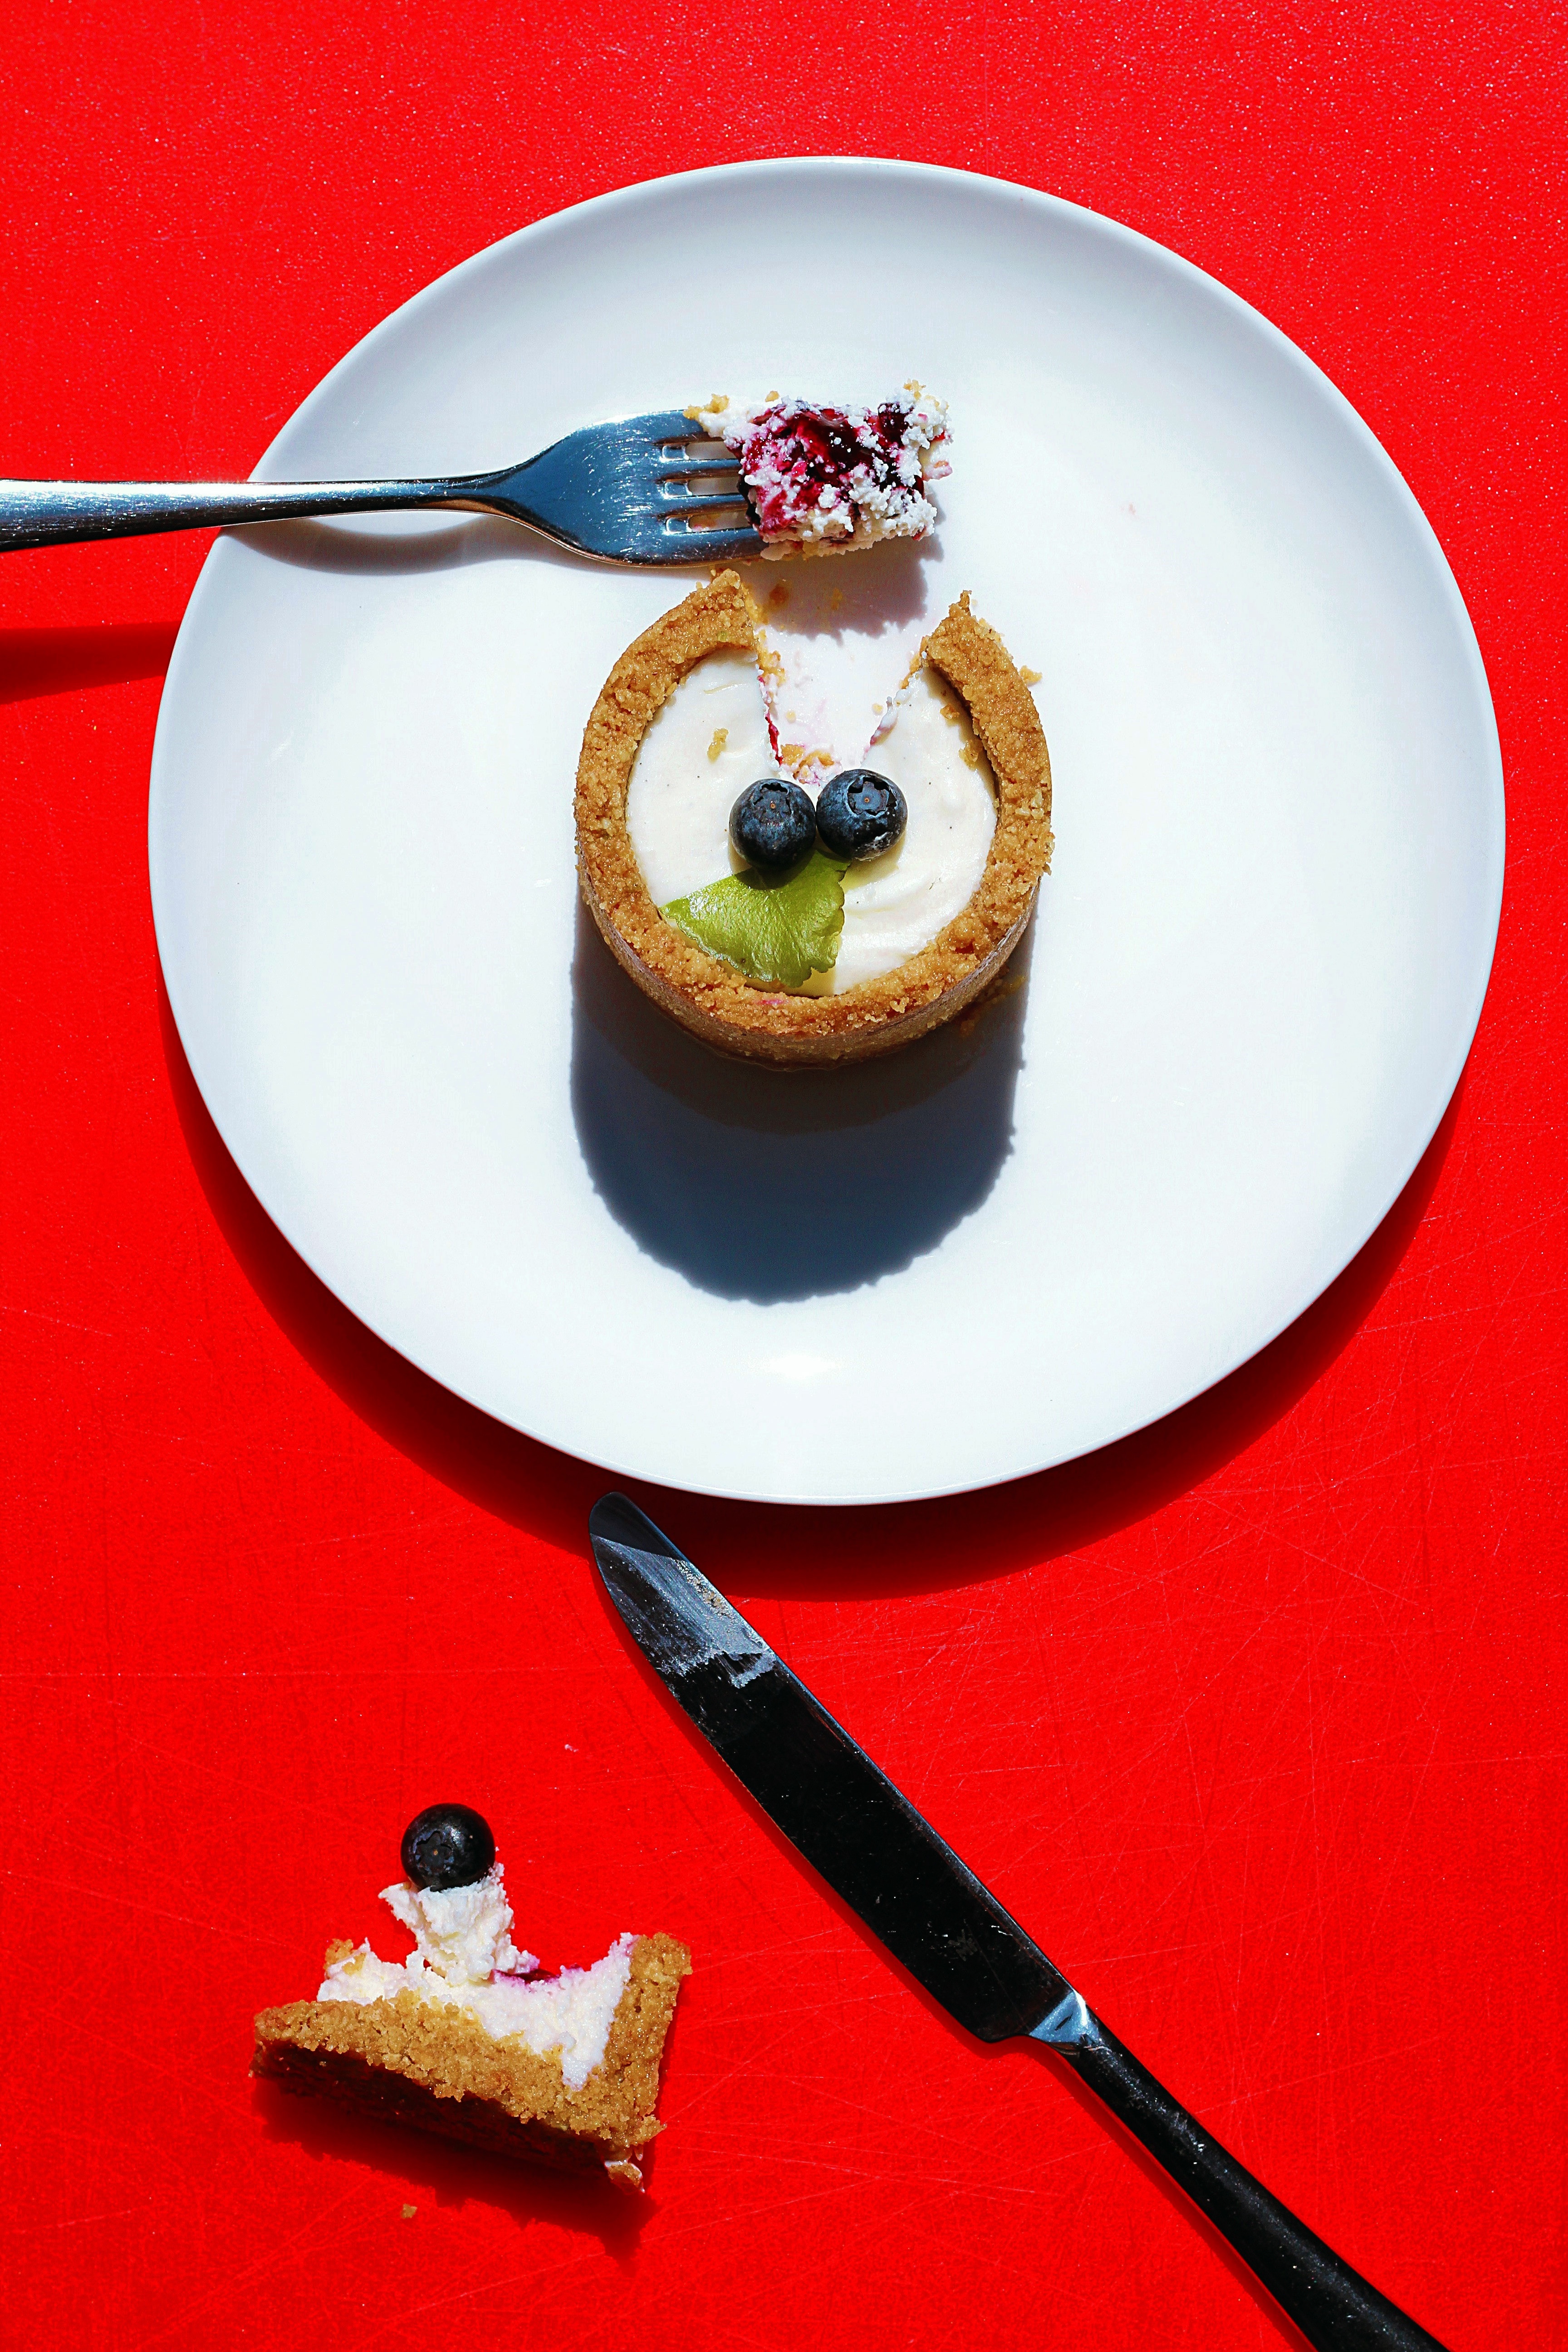
food, produce, dessert, cake, icing, sweetness, flavor, torte